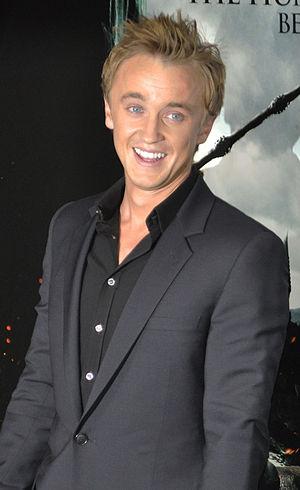
Drago Lucius Malefoy est un des personnages principaux de la série littéraire Harry Potter écrite par l'écrivain J. K. Rowling.